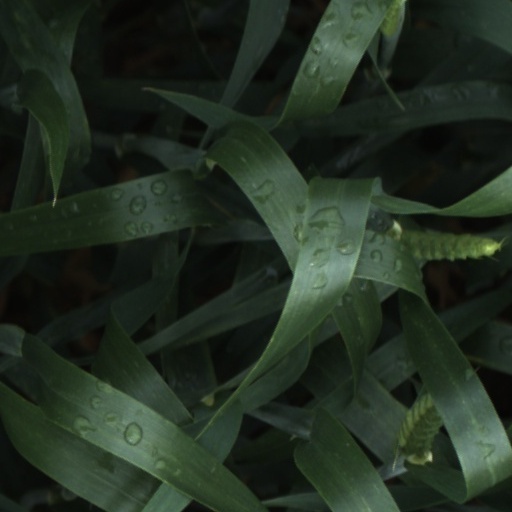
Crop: wheat